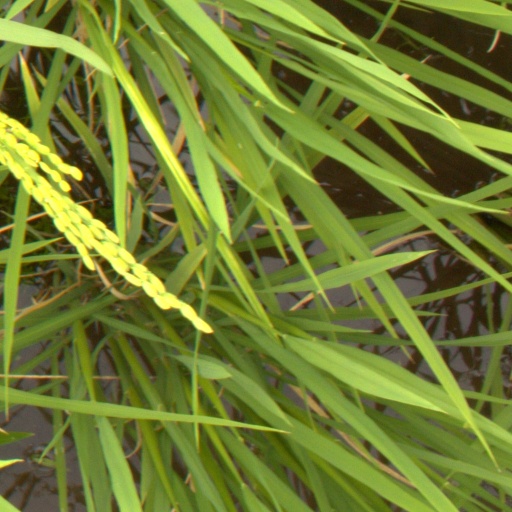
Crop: rice